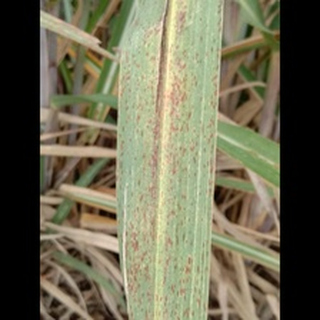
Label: sugarcane_rust